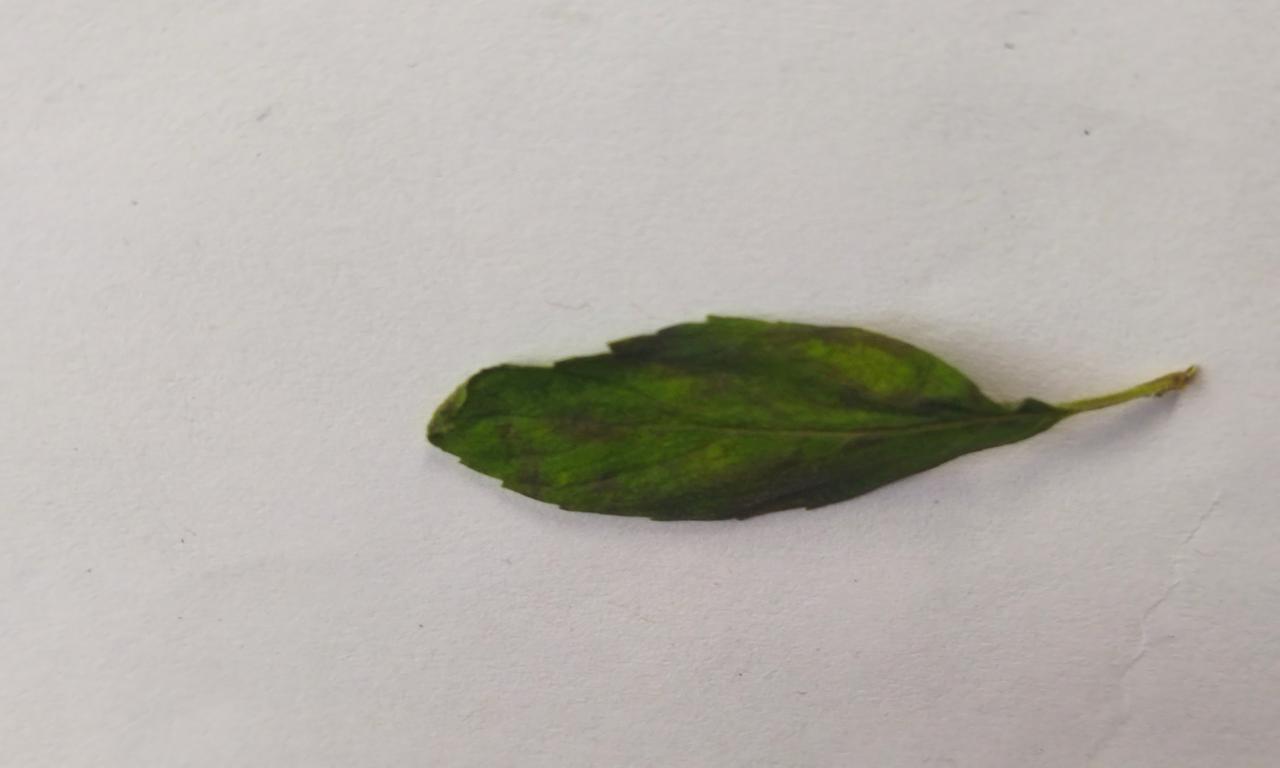
Label: Spoiled